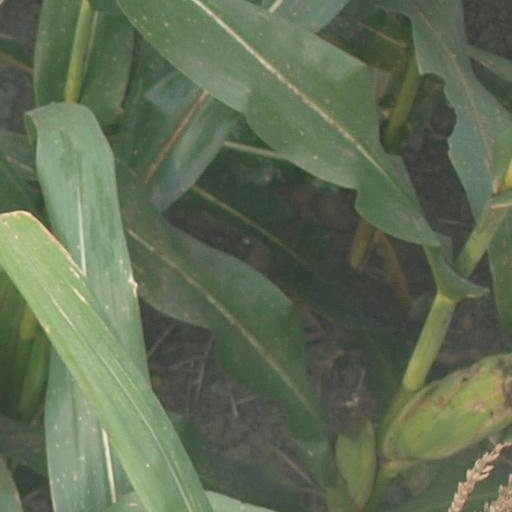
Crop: maize; corn